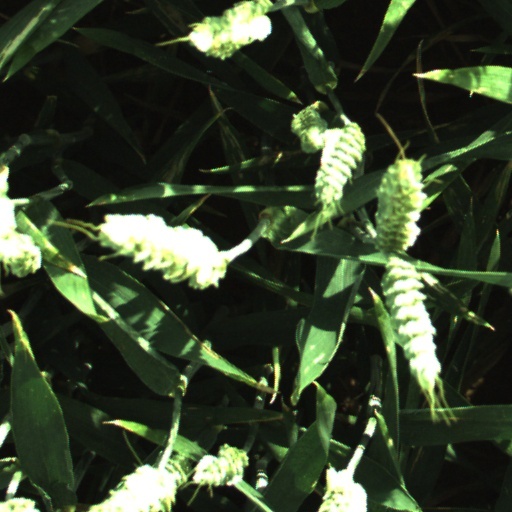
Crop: wheat